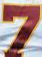
Number: 7